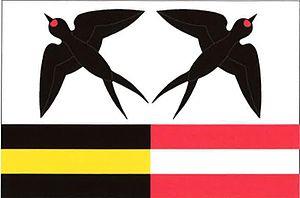
Ptice est une commune du district de Prague-Ouest, dans la région de Bohême-Centrale, en République tchèque. Sa population s'élevait à 907 habitants en 2020.